Culture of the Church of Jesus Christ of Latter-day Saints

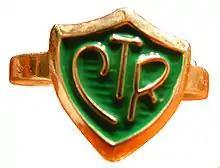
A CTR ring is a common symbol of the church. It reminds its wearer to "Choose the Right."

One of the most commonly used visual symbols of the church is the trumpeting angel Moroni, proclaiming the restoration of the gospel to the Earth (often identified as the angel mentioned in ). A statue depicting Moroni tops the tallest spire of most LDS temples. Other common symbols associated with the church are the letters CTR, meaning "Choose the Right", often depicted in a shield logo; the "Christus" statue; and images of the Salt Lake Temple.